Love

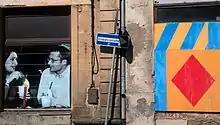
Love and the One-way Street

In Hebrew, ("ahavah") signifies the love of Israelites for God and each other. However, the concept "hesed" offers a deeper understanding of love within Jewish thought and life. It goes beyond mere passion, embodying a character trait that is actively expressed through generosity and grace. "Hesed" has a dual nature: when attributed to God, it denotes grace or favor, while when practiced by humans, it reflects piety and devotion.